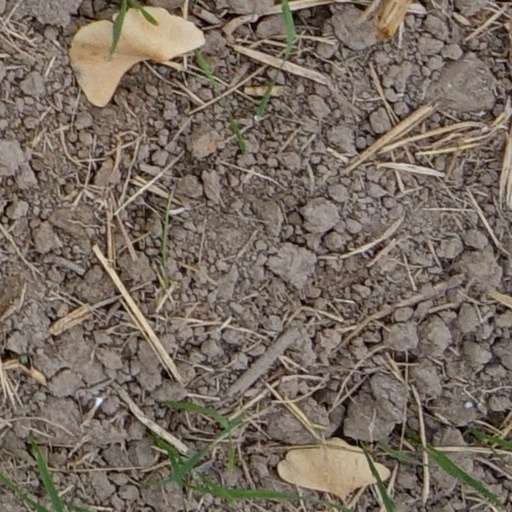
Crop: wheat